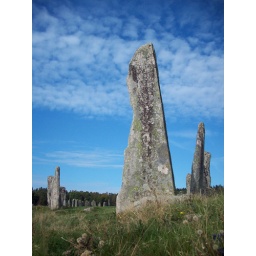
Stern stone of the Blomsholm ship setting, over 3 meters tall.